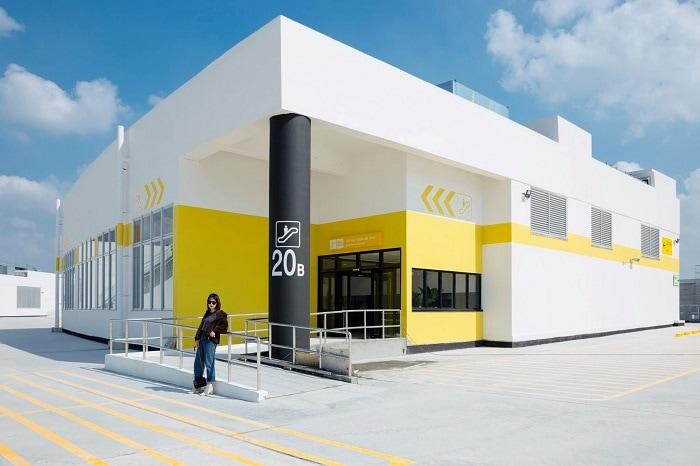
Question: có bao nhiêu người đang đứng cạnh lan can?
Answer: có một người đang đứng cạnh lan can